Selby

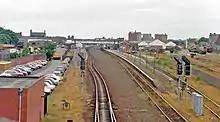
Selby railway station

For a time Selby was the leading coal-mining area in the UK and featured some of the most advanced mining technology in Europe. It was the first new mine in the UK for decades and seen as a rejoinder to widespread concern that the British mining industry was effectively shutting down, particularly following the defeat of the 1984–85 miners' strike.